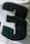
Number: 3